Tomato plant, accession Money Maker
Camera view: bottom (45 deg); turntable rotation: 240 degrees
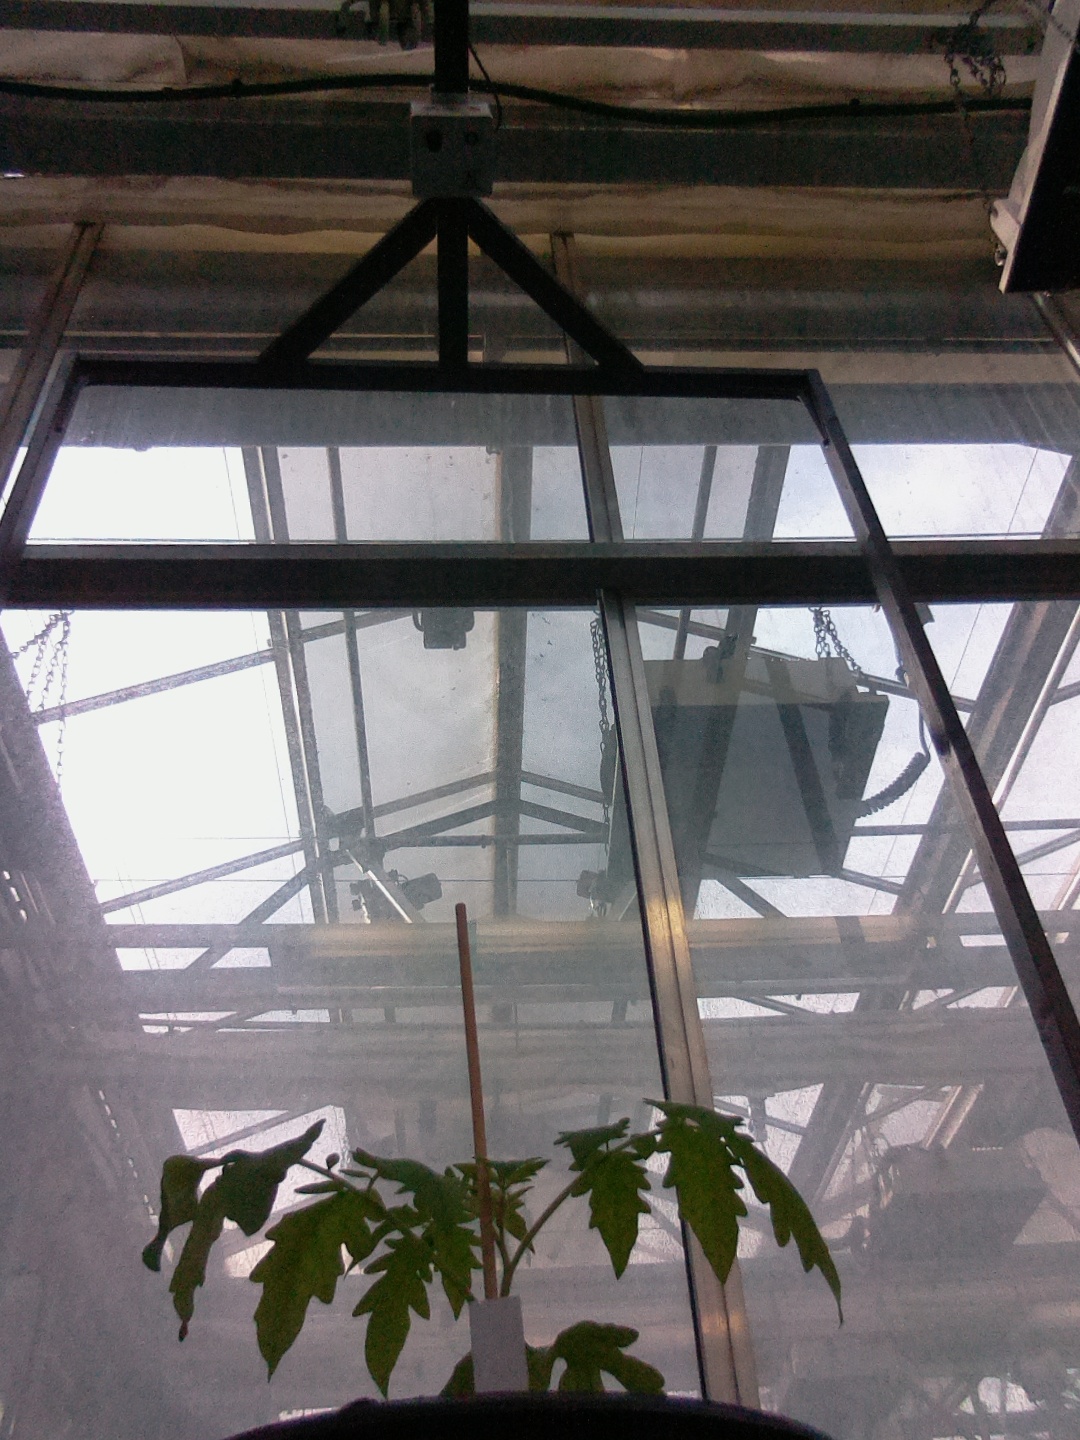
BBCH growth stage 13: 6 of true leaves visible